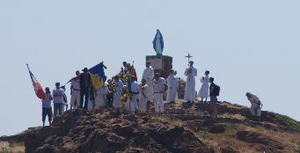
Fête de la Saint Pierre sur le Lion de mer
Saint-Raphaël est une commune française située dans le département du Var, en région Provence-Alpes-Côte d'Azur. C’est le chef-lieu du canton de Saint-Raphaël, le siège de la communauté d'agglomération Var Estérel Méditerranée, une station balnéaire et climatique de la Côte d'Azur.